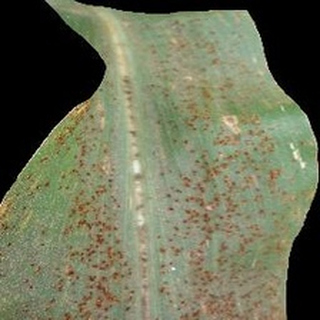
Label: corn_common_rust